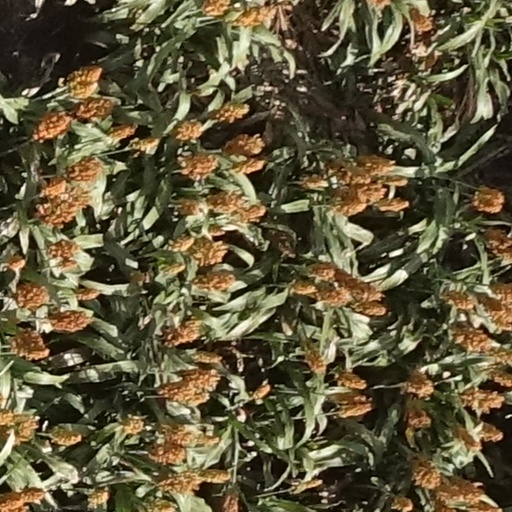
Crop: sorghum